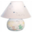
Label: lamp